Sorthat Formation

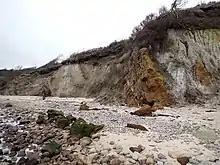

Bornholm’s Lower-Middle Jurassic includes the Rønne (Hettangian–Sinemurian), Hasle (Early–Late Pliensbachian), Sorthat, and Bagå Formations. Coal-bearing clays and sands overlie the Hasle Formation, divided between the Sorthat and Bagå. The Sorthat Formation aligns with the Röddinge Formation, sharing a fluvial system, and correlates with the Ciechocinek Formation, Fjerritslev Formation, and Rya Formation. Originally termed Levka, Sorthat, and Bagå beds, its key exposure is the Korsodde section. Faulting and scarce marine fossils hinder stratigraphic clarity. Palynological data from the Levka-1 core and Korsodde section date it to Late Pliensbachian–Toarcian, possibly Early Aalenian. Megaspores indicate Toarcian–Aalenian strata. It features bioturbated sands, heteroliths, clays, coal veins, and dinoflagellates, suggesting brackish to marine settings, capped by Bagå deposits.